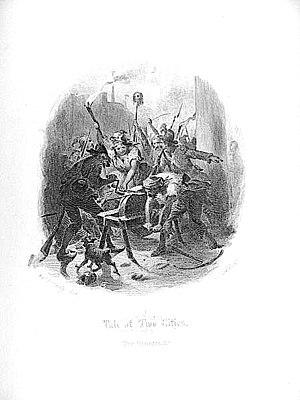
Le Conte de deux cités, parfois intitulé en français Le Conte de deux villes ou Paris et Londres en 1793, est un roman de Charles Dickens publié en feuilleton hebdomadaire du 30 avril au 25 novembre 1859 dans la revue All the Year Round que Dickens vient de fonder ; dans le même temps, il paraît en fascicules mensuels avec des illustrations de Phiz, et aux États-Unis dans Harper's Weekly, mais avec un léger décalage.